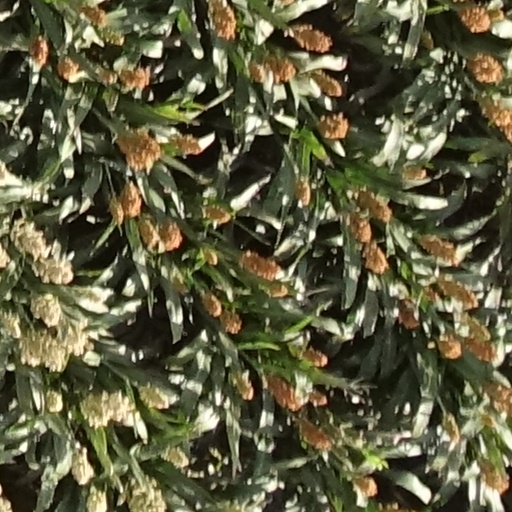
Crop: sorghum